Kovdor

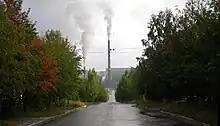
Lenina Street. A view to the chimney of Kovdorsky GOK

Kovdor is located in the center of a large mineral resources field. The town's industry is mostly tied to mining. A carbonatite mine is located near the town. Public limited company "Kovdor's Mining Plant" ("Kovdorsky gorno-obogatitelny kombinat", or Kovdorsky GOK) is the largest company in the town and in Kovdorsky District. Kovdorsky GOK is a part of Russia's largest mineral fertilizer producer EuroChem.